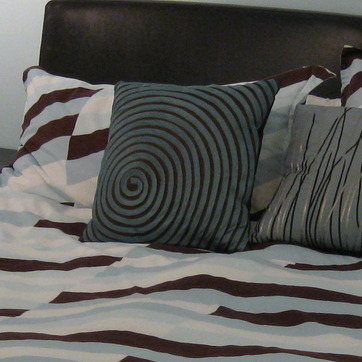
Material: fabric